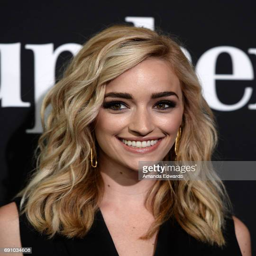
film actor arrives at the premiere